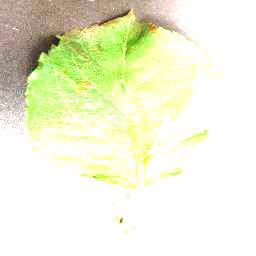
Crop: apple
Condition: cedar_rust